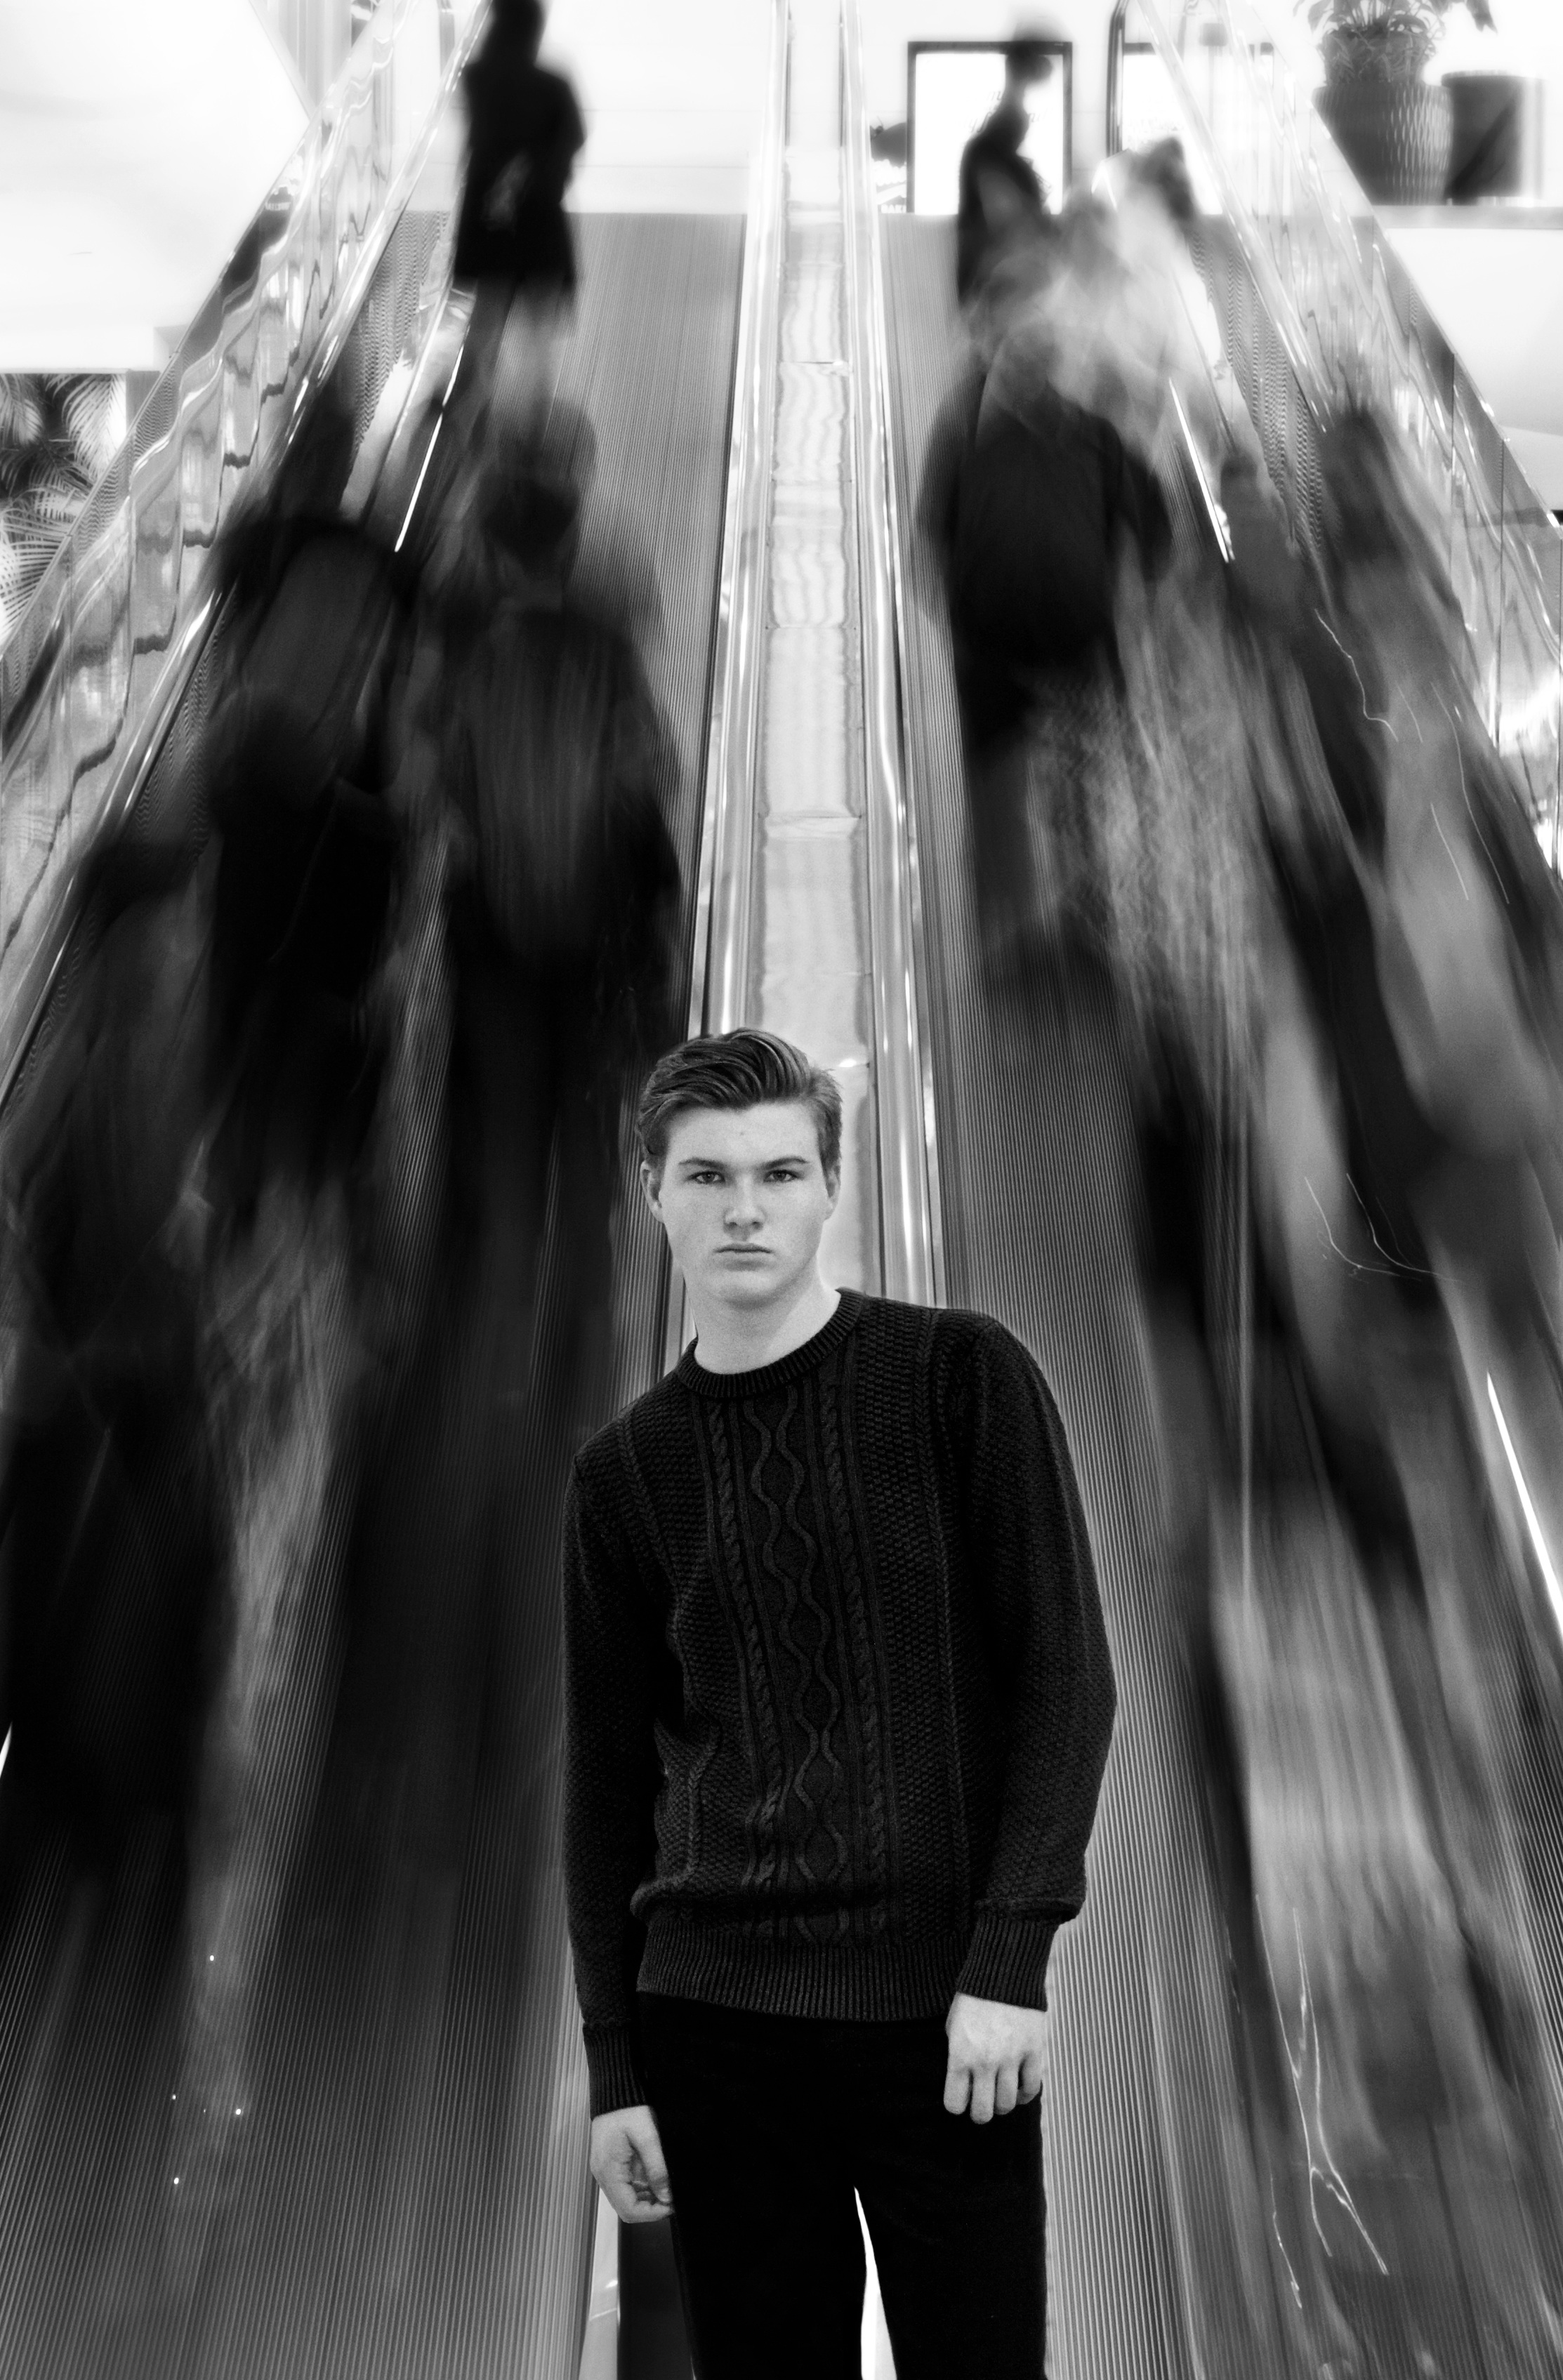
man, person, black and white, road, white, photography, portrait, spring, fashion, black, monochrome, lady, dress, photograph, beauty, image, photo shoot, monochrome photography, film noir